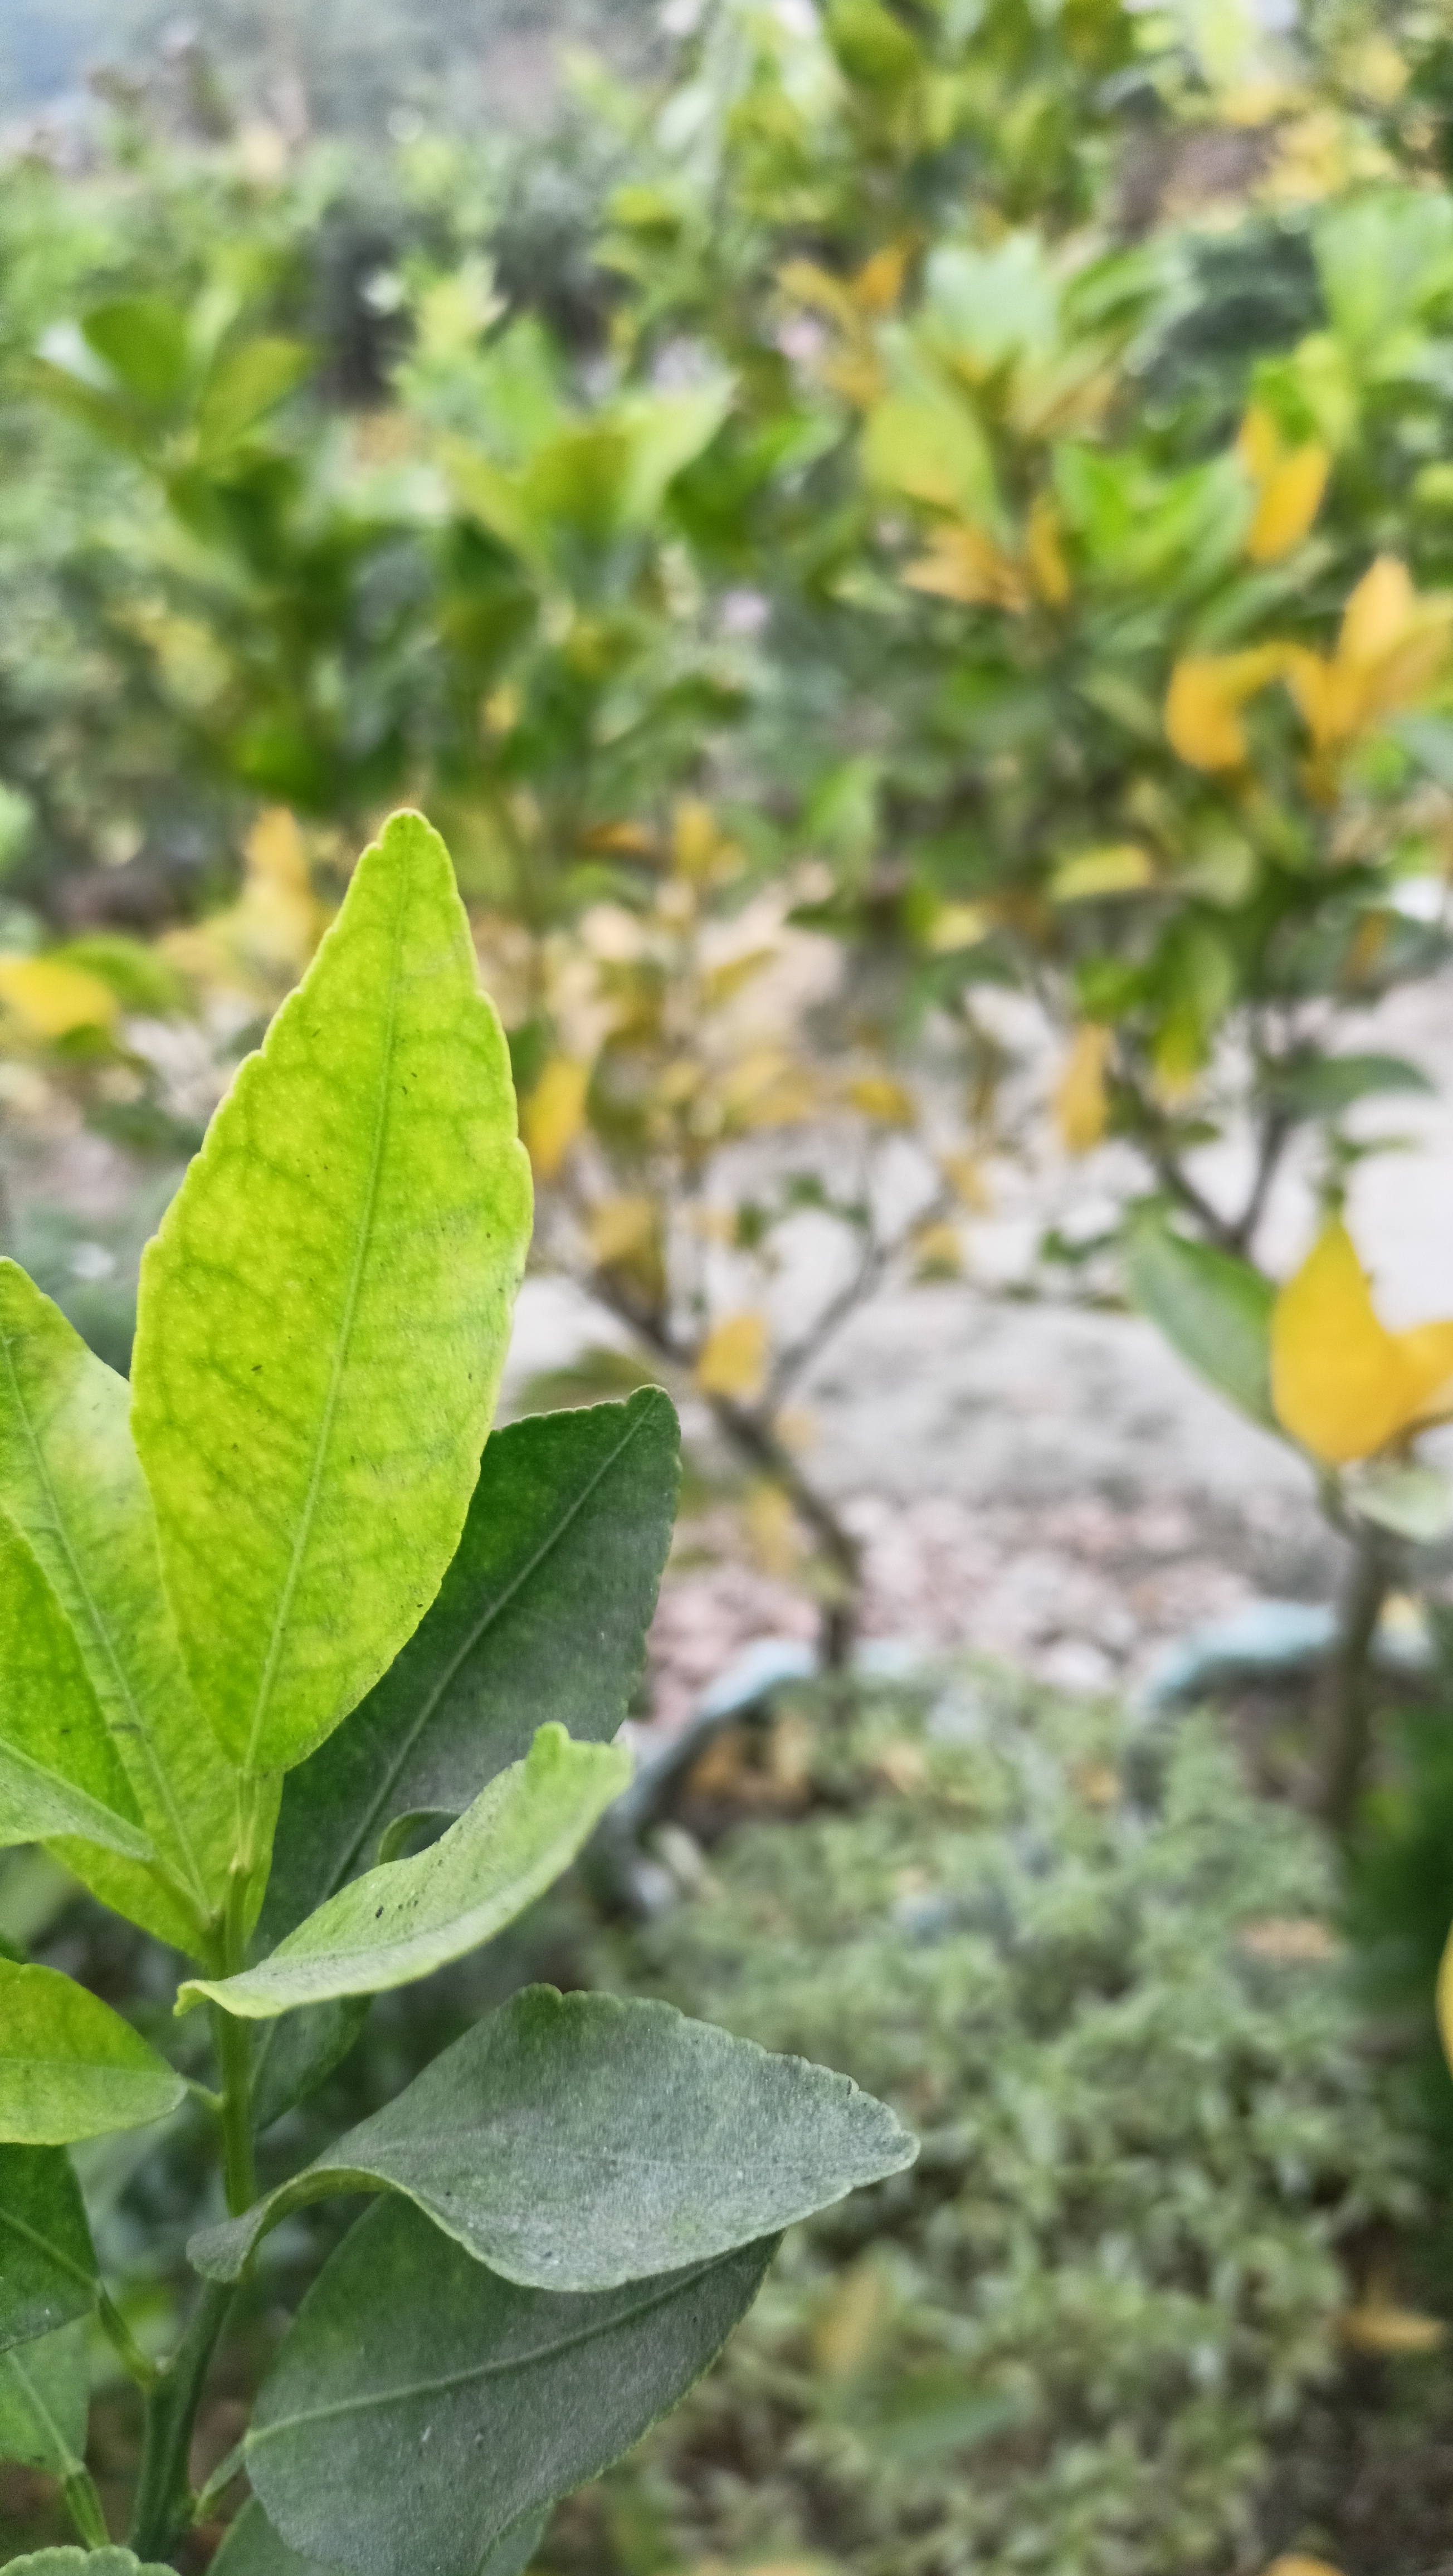
Mandarin leaf variety: Darjeling